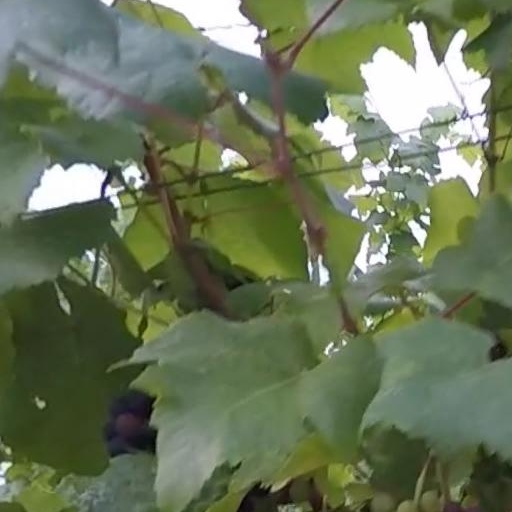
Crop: grape